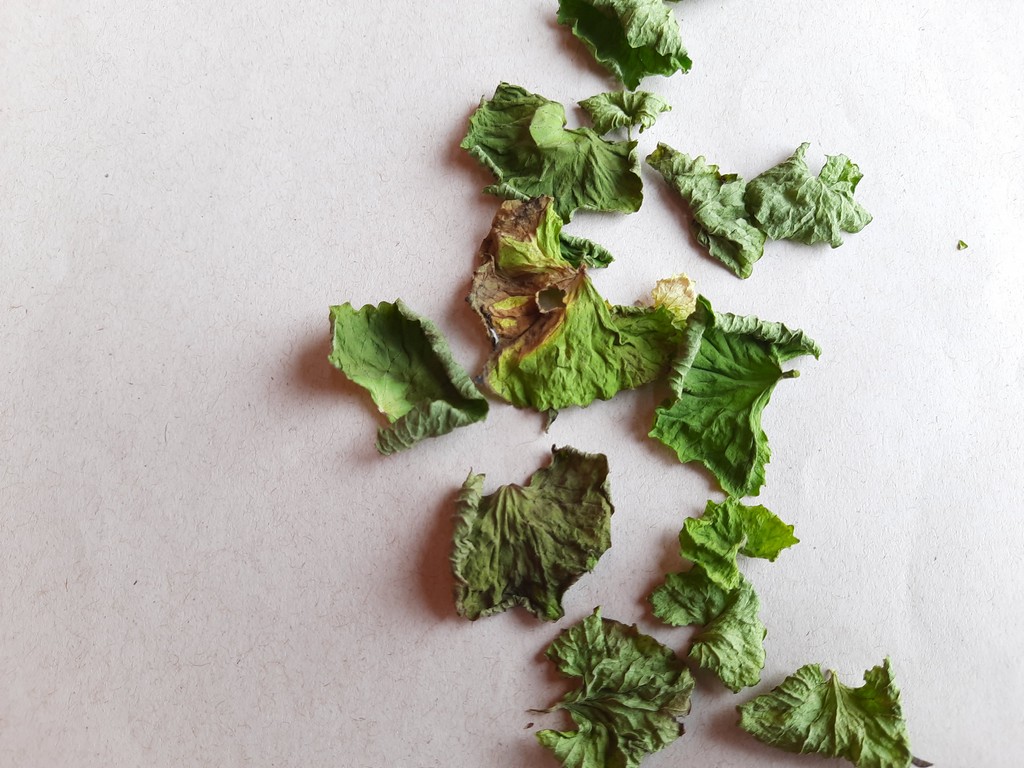
Label: Dried